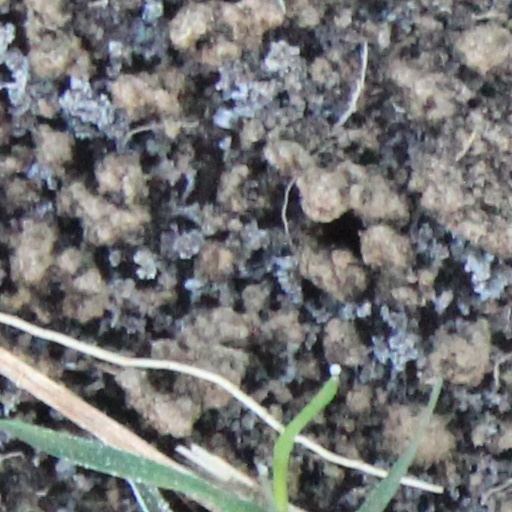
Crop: wheat